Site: brandenburg
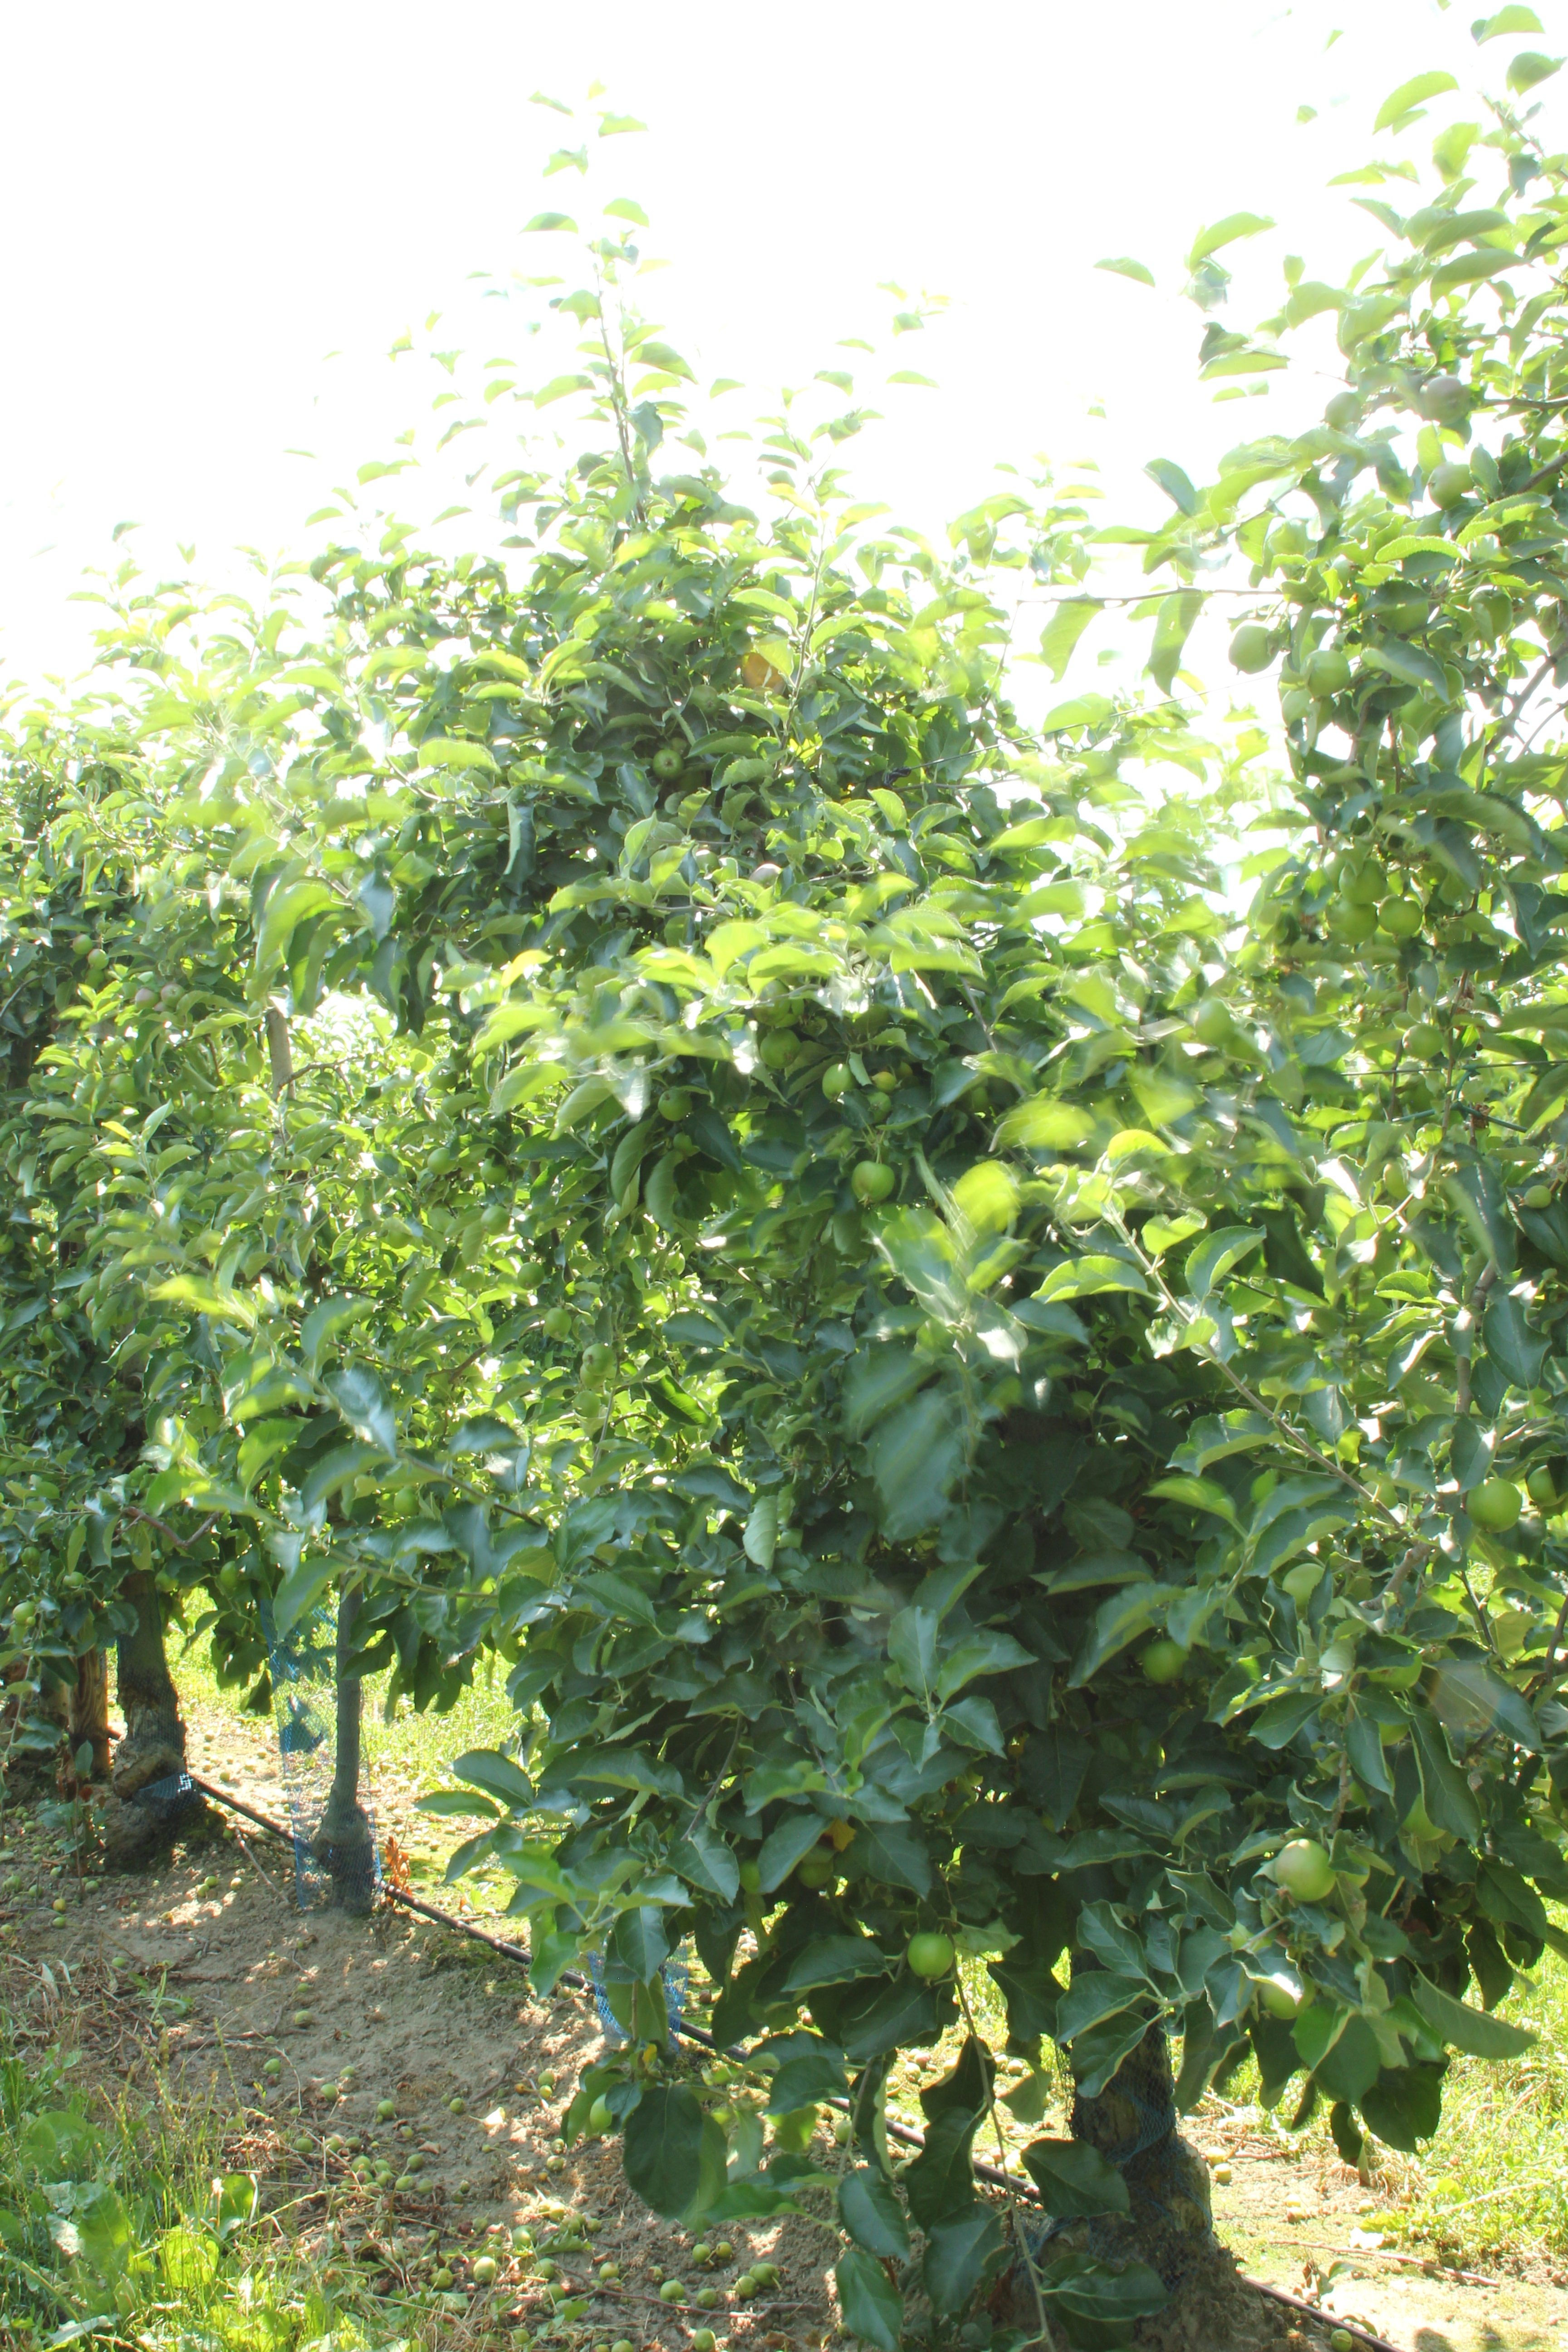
Growth stage (BBCH 74): Development of fruit